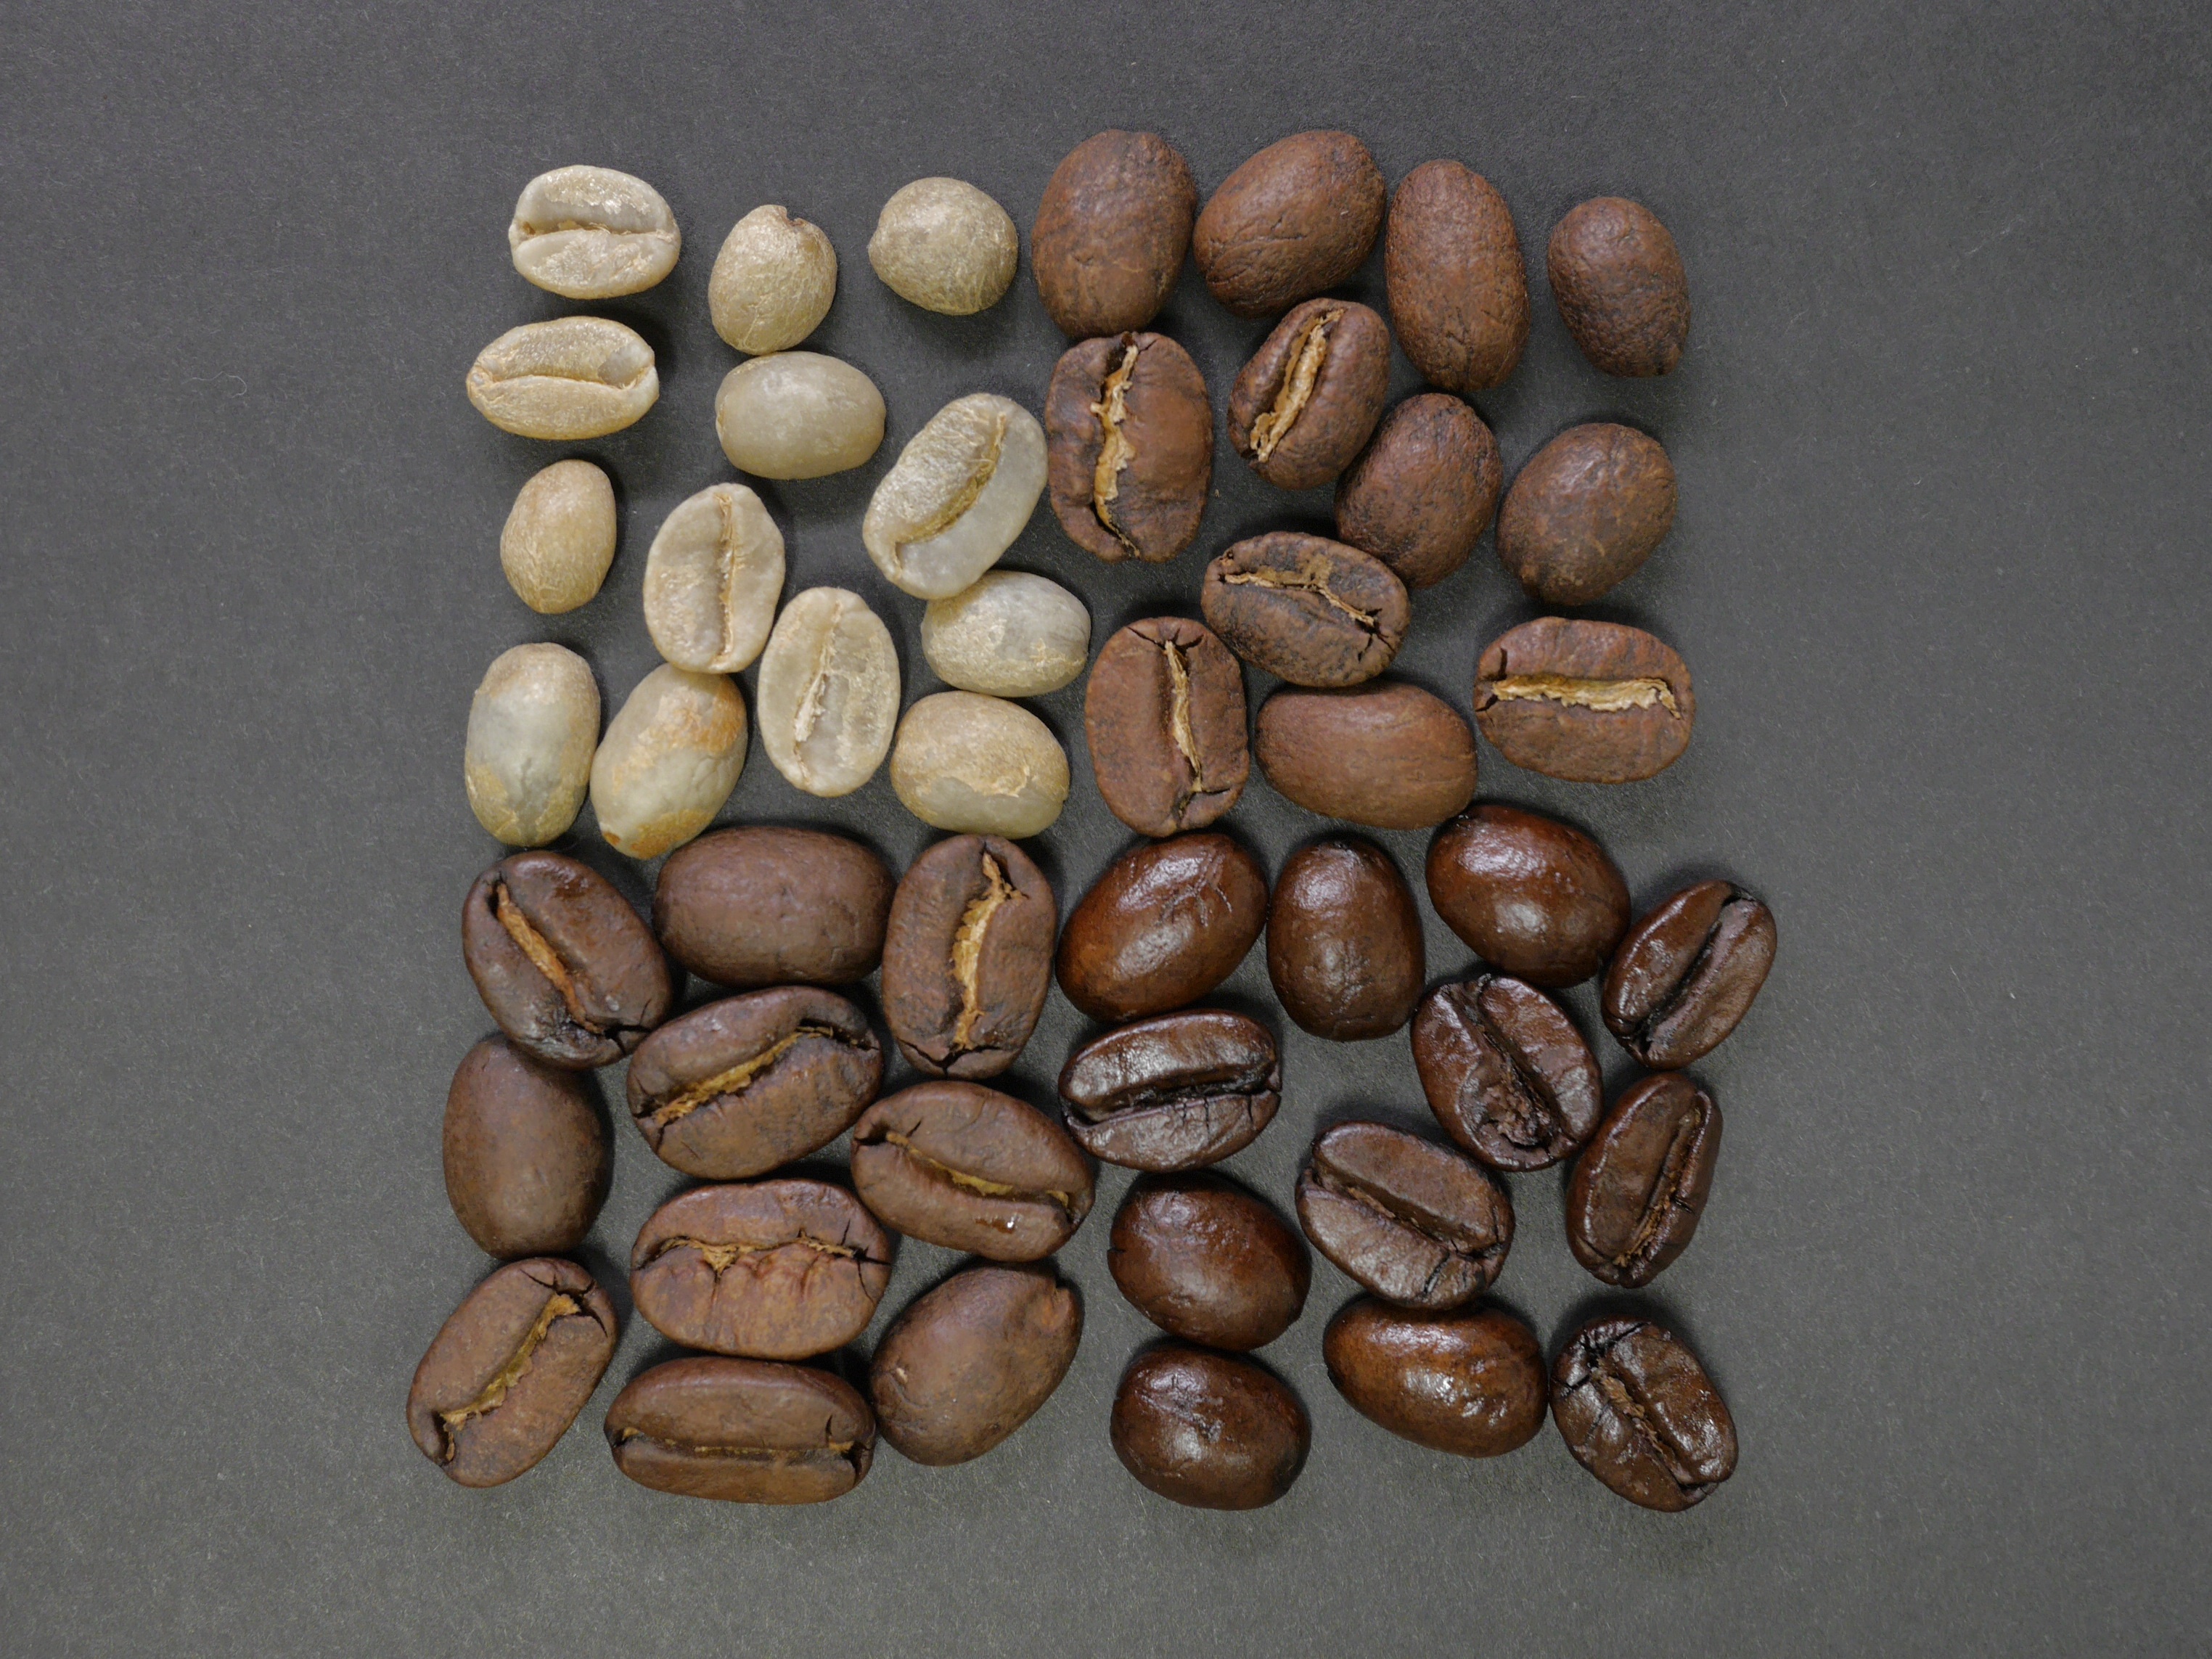
rock, coffee, wood, coffee bean, bean, food, produce, pebble, brown, material, grind, art, gun accessory